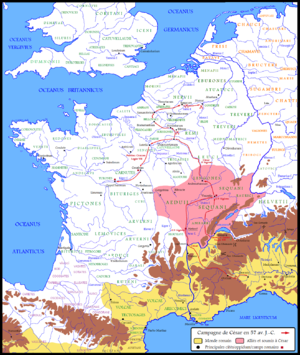
La guerre des Gaules est une série de campagnes militaires menées par le proconsul romain Jules César contre plusieurs tribus gauloises. La guerre de Rome contre ces tribus dure de 58 à 51-50 av. J.-C., et aboutit à la décisive bataille d'Alésia en 52 av. J.-C., qui mène à l'expansion de la République romaine sur l'ensemble de la Gaule.
Cette page concerne l'année 57 av. J.-C. du calendrier julien proleptique.